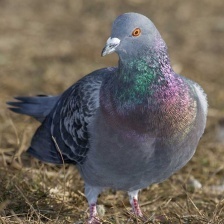
Species: ROCK DOVE
Scientific name: COLUMBA LIVIA